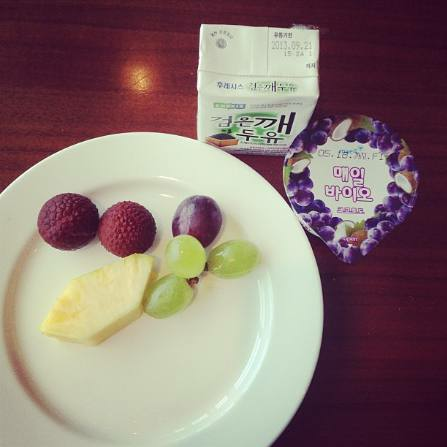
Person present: No